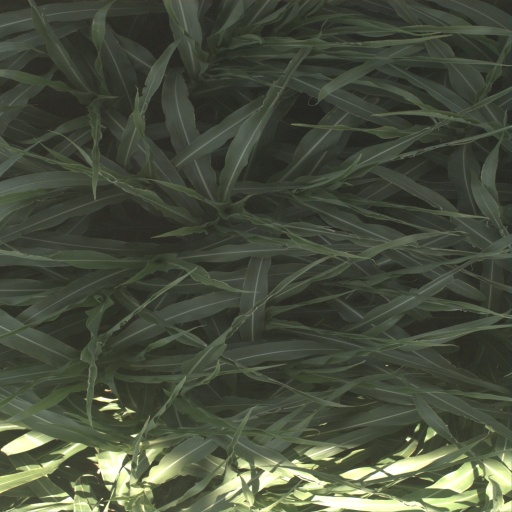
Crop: sorghum